Galyani Vadhana

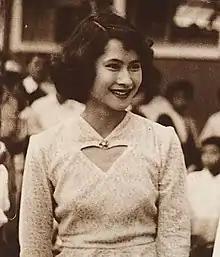
Princess Galyani Vadhana in 1944

Galyani Vadhana, Princess of Naradhiwas (6 May 1923 – 2 January 2008) was a princess of Thailand and the elder sister of King Ananda Mahidol (Rama VIII) and King Bhumibol Adulyadej (Rama IX). She was also a direct granddaughter of King Chulalongkorn (Rama V) and Queen Sri Savarindira and the aunt of King Vajiralongkorn (Rama X).